Miles MacInnes

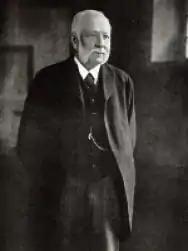

Miles MacInnes (21 February 1830 – 28 September 1909) was a British landowner, railway director and Liberal Party politician.